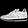
Label: Sneaker